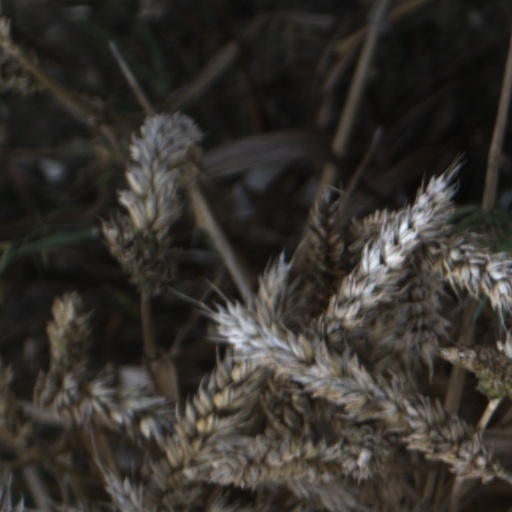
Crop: wheat